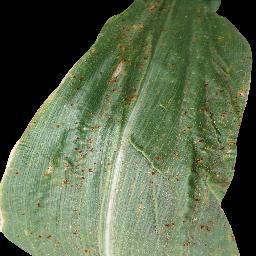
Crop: corn
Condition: (maize)_common_rust